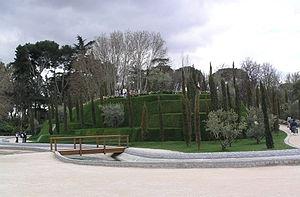
Le bois du souvenir, anciennement bois des absents est un site commémoratif de Madrid, en Espagne. Il rend hommage aux 191 victimes des attentats du 11 mars 2004 et à l'agent des forces spéciales qui est mort quand les sept auteurs de ces attentats se sont suicidés le 3 avril 2004 à Leganés.